Olympiacos F.C.

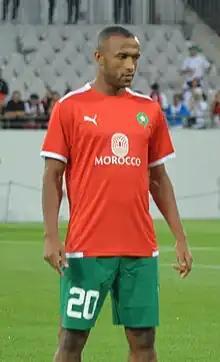
Ayoub El Kaabi, top scorer of the 2023–24 UEFA Europa Conference League with 11 goals, scored the crucial goal in the 116th minute of the extra time in the Final.

At the end of the season, Ernesto Valverde announced his decision to return to Spain, thus ending his second successful spell at Olympiacos. The club announced the Portuguese Leonardo Jardim as their new head coach. The team performed very well in the Greek league and had a decent Champions league campaign, gathering nine points in Group B, after wins against Arsenal (2–1 at home) and Montpellier (1–2 in Montpellier, 3–1 in Piraeus). Despite the relatively good results, Leonardo Jardim was replaced by the Spanish coach and Real Madrid legend Míchel. The team went on to celebrate the 16th double in their history by winning their 40th Greek Championship, 15 points ahead the second PAOK, as well as their 26th Greek Cup after a 3–1 win against Asteras Tripolis in the final. The 40th Greek championship title gave Olympiacos the fourth star on top of the club's emblem, which was a major goal for the club and especially for the fans.